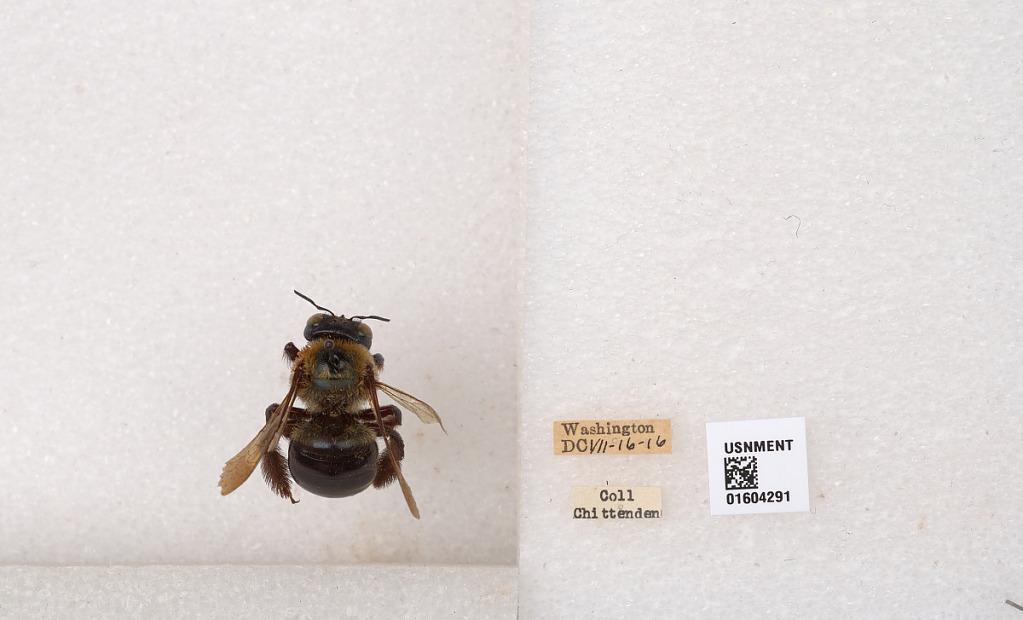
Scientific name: Xylocopa (Xylocopoides) virginica virginica (Linnaeus)
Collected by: Chittenden
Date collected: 1916-7-16
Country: United States
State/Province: Washington, D.C.